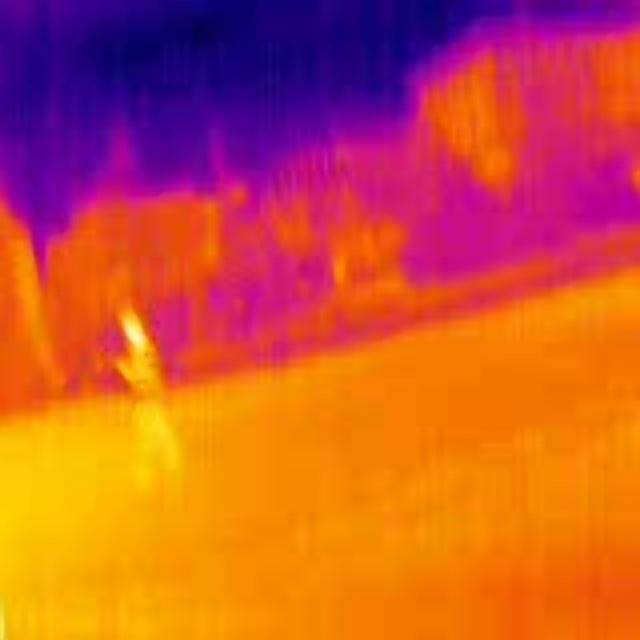
Detected objects:
label: person